National Students' Union of India

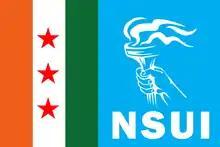

In June 2022 during the Karnataka textbook controversy the Congress students' wing NSUI (National Students Union of India) protested against the saffronisation of school textbooks. As a symbolic protest they burnt an underwear outside the Home of Education Minister BC Nagesh. They set fire to a pair of khaki shorts similar to the short in the uniform of the Rashtriya Swayamsevak Sangh (RSS) members.